DOS

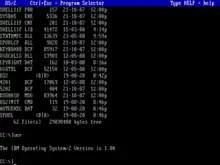
OS/2 1.0 featured a text mode interface similar to MS-DOS.

IBM, however, did not want to replace DOS. After AT&T began selling Unix, Microsoft and IBM began developing OS/2 as an alternative. The two companies later had a series of disagreements over two successor operating systems to DOS, OS/2 and Windows. They split development of their DOS systems as a result. The last retail version of MS-DOS was MS-DOS 6.22; after this, MS-DOS became part of Windows 95, 98 and Me. The last retail version of PC DOS was PC DOS 2000 (also called PC DOS 7 revision 1), though IBM did later develop PC DOS 7.10 for OEMs and internal use.